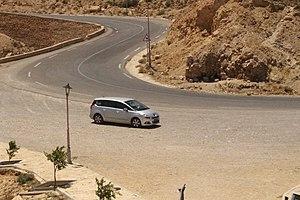
Le gouvernorat de Gabès, créé en 1956, est l'un des 24 gouvernorats de la Tunisie. Il est situé dans le sud-est du pays et couvre une superficie de 7 175 km², soit 4,4 % de la superficie du pays. Il abrite en 2014 une population de 374 300 habitants. Son chef-lieu est Gabès.